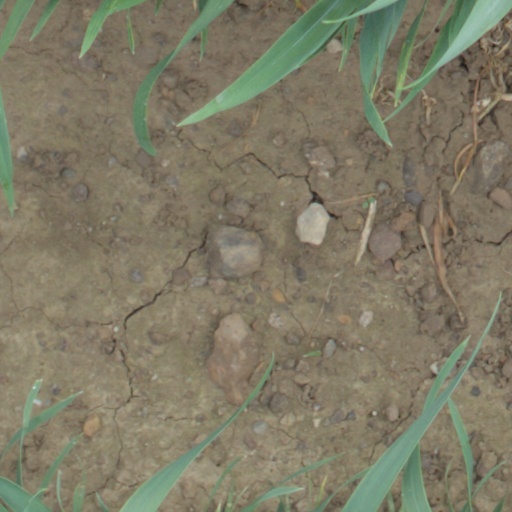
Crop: wheat